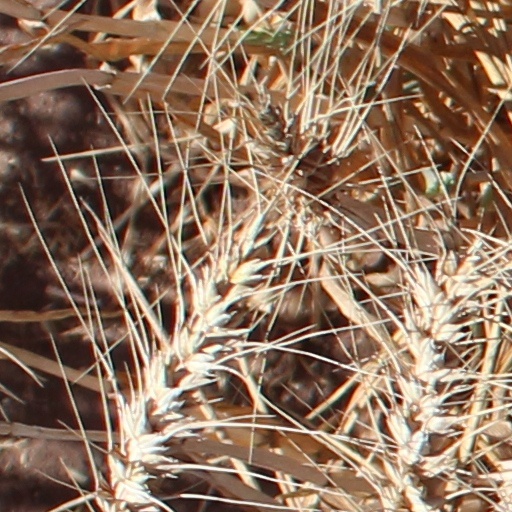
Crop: wheat